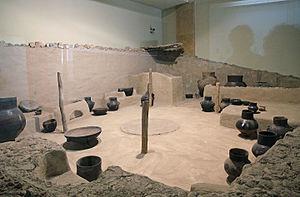
Le musée archéologique de Niğde est situé dans le centre de la préfecture turque de Niğde, entre Dışarı Cami Sokak et Öğretmenler Caddesi. Il contient des objets trouvés sur les sites environnants, notamment le tell de Köşk Höyük et la ville gréco-romaine de Tyane, tous deux situés dans la ville voisine de Kemerhisar. Il permet de découvrir des vestiges de la fin de la préhistoire anatolienne et des éléments de la civilisation des Louvites et des Néo-hittites.